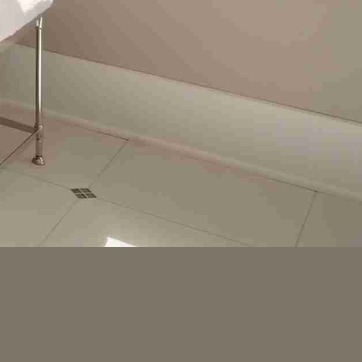
Material: tile